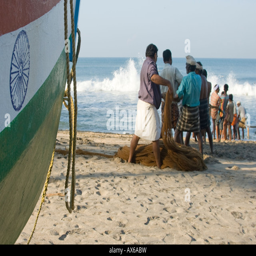
men pulling in fishing nets